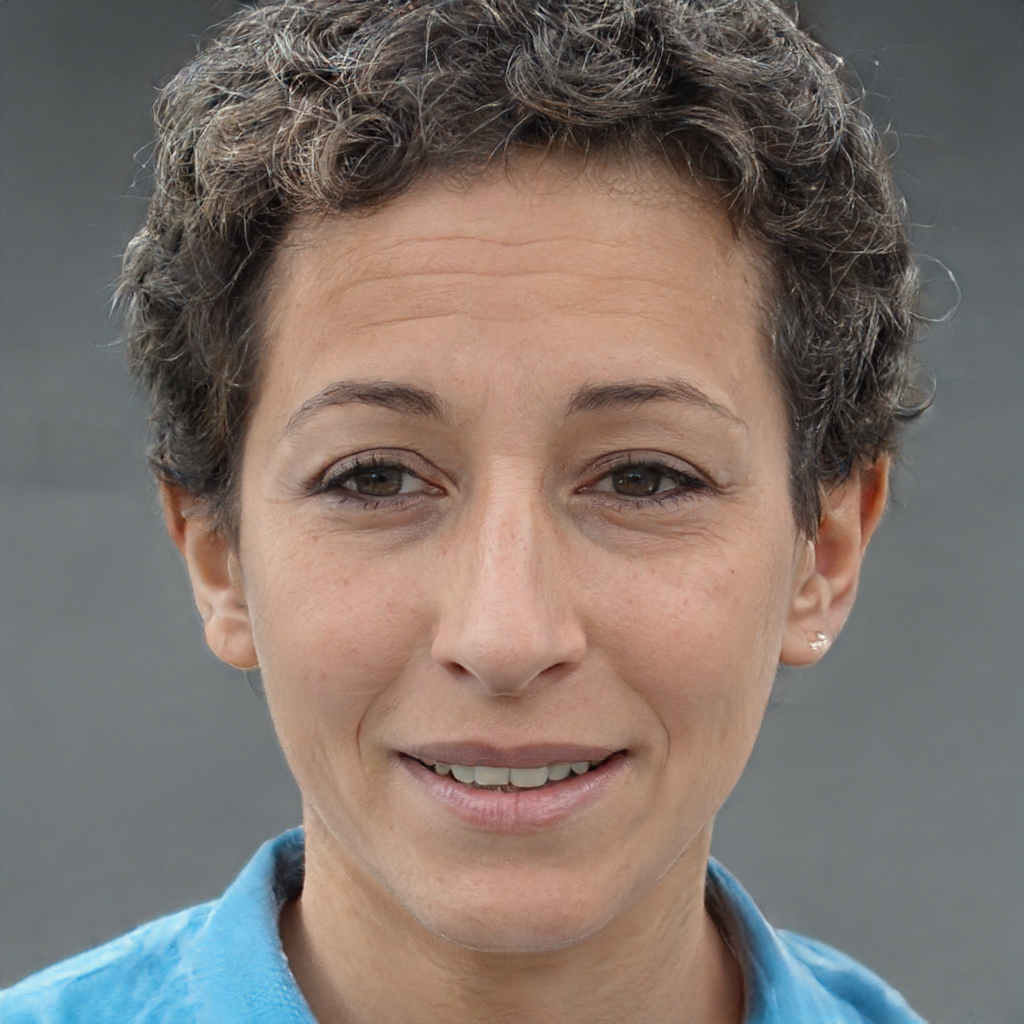
Gender: Male